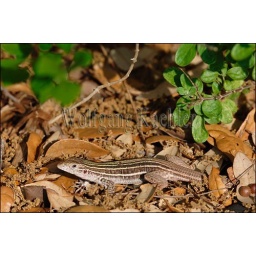
Usa, texas, hill country near hunt, spotted whiptail